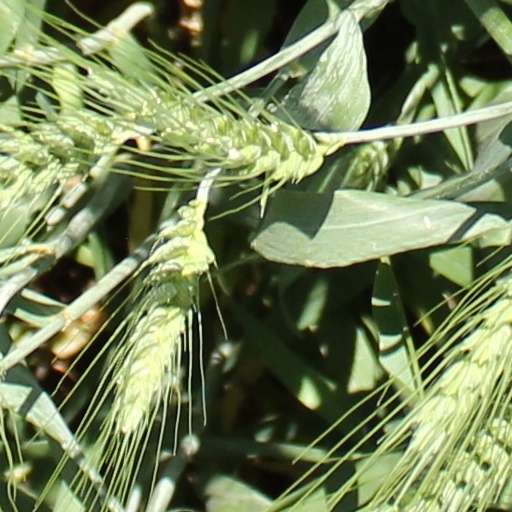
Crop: wheat